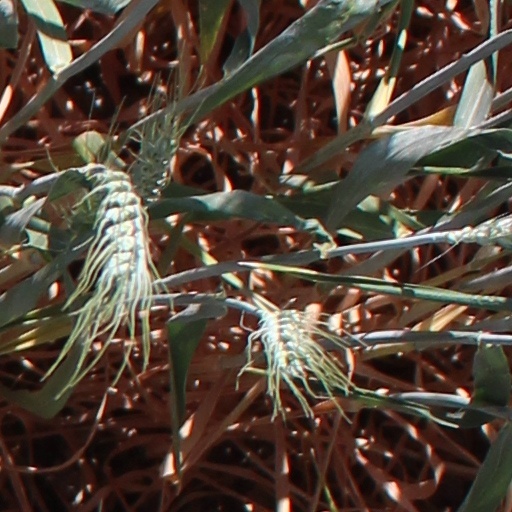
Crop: wheat